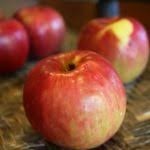
Label: apple